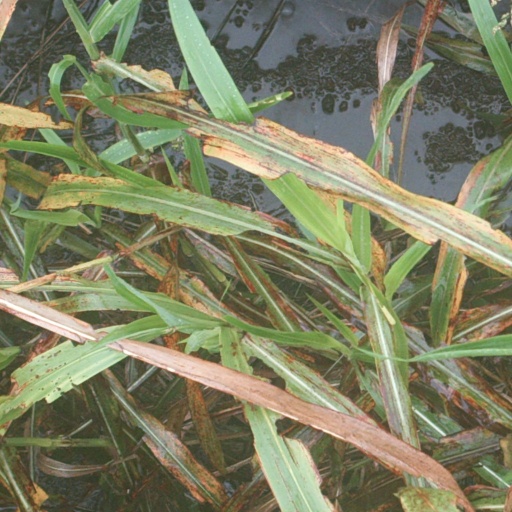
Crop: sorghum